Ho Chi Minh

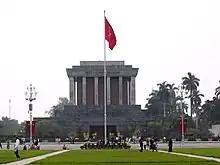
Hồ Chí Minh Mausoleum, Hanoi.

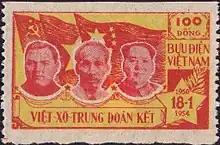
1954 postage stamp of Hồ Chí Minh with Chinese Leader Mao Zedong and Soviet Leader Georgy Malenkov.

Between 1953 and 1956, the North Vietnamese government instituted various agrarian reforms, including rent reduction and land reform, which were accompanied with executions of "reactionary and evil landlords." During the land reform, testimonies by North Vietnamese witnesses suggested a ratio of one execution per 160 village residents, which if extrapolated would indicate a nationwide total of nearly 100,000 executions. Because the campaign was concentrated mainly in the Red River Delta area, a lower estimate of 50,000 executions was widely accepted by scholars at the time. However, declassified documents from the Vietnamese and Hungarian archives indicate that the number of executions was much lower than reported at the time, although it was likely greater than 13,500. In 1990, economist Vo Nhan Tri reported uncovering a document in the central party archives which put the number of wrongful executions at 15,000. From discussions with party cadres, Vo Nhan Tri concluded that the overall number of deaths was considerably higher than this figure. In 2007, scholar Balasz Szalontai wrote that documents of Hungarian diplomats living in North Vietnam at the time of the land reform provided a number of the 62,182 ‘landlords’ identified by the land reform cadres, of whom 1,337 were executed by December 1955, including 1,175 executions during the first stage, which was the rent-reductuon campaign, and 162 executions during the second stage, which was the land reform proper. The third stage in early 1956, likely resulted in more deaths than the previous stages as the repression was more intense.